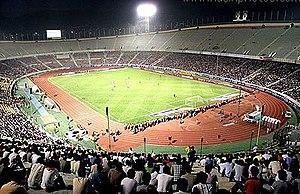
La métropole de Téhéran, dont la superficie a beaucoup augmenté au cours de la seconde moitié du XXᵉ siècle s'étend maintenant sur plusieurs départements de la Province de Téhéran : le département de Téhéran contient la majorité de la ville, qui s'étend aussi sur les départements d'Eslamshahr, de Ray et du Shemiranat. Le terme « métropole » ou « agglomération » utilisé ici n’a pas de valeur administrative. Il est utilisé dans un sens géographique, pour désigner la ville de Téhéran et sa région urbaine, ce qui correspond à la municipalité de Téhéran et à la province de Téhéran.
La métropole de Téhéran, dont la superficie a beaucoup augmenté au cours de la seconde moitié du XXᵉ siècle s'étend maintenant sur plusieurs départements de la Province de Téhéran : le département de Téhéran contient la majorité de la ville, qui s'étend aussi sur les départements d'Eslamshahr, de Ray et du Shemiranat. Le terme « métropole » ou « agglomération » utilisé ici n’a pas de valeur administrative. Il est utilisé dans un sens géographique, pour désigner la ville de Téhéran et sa région urbaine, ce qui correspond à la municipalité de Téhéran et à la province de Téhéran.
Un stade de football est un stade utilisé principalement pour le football, qui comprend le terrain de jeu et l'ensemble des tribunes et autres installations bordant celui-ci.
Un stade de football est un stade utilisé principalement pour le football, qui comprend le terrain de jeu et l'ensemble des tribunes et autres installations bordant celui-ci.